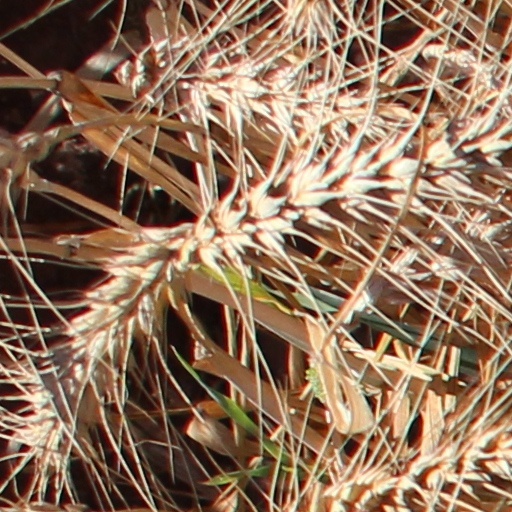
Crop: wheat